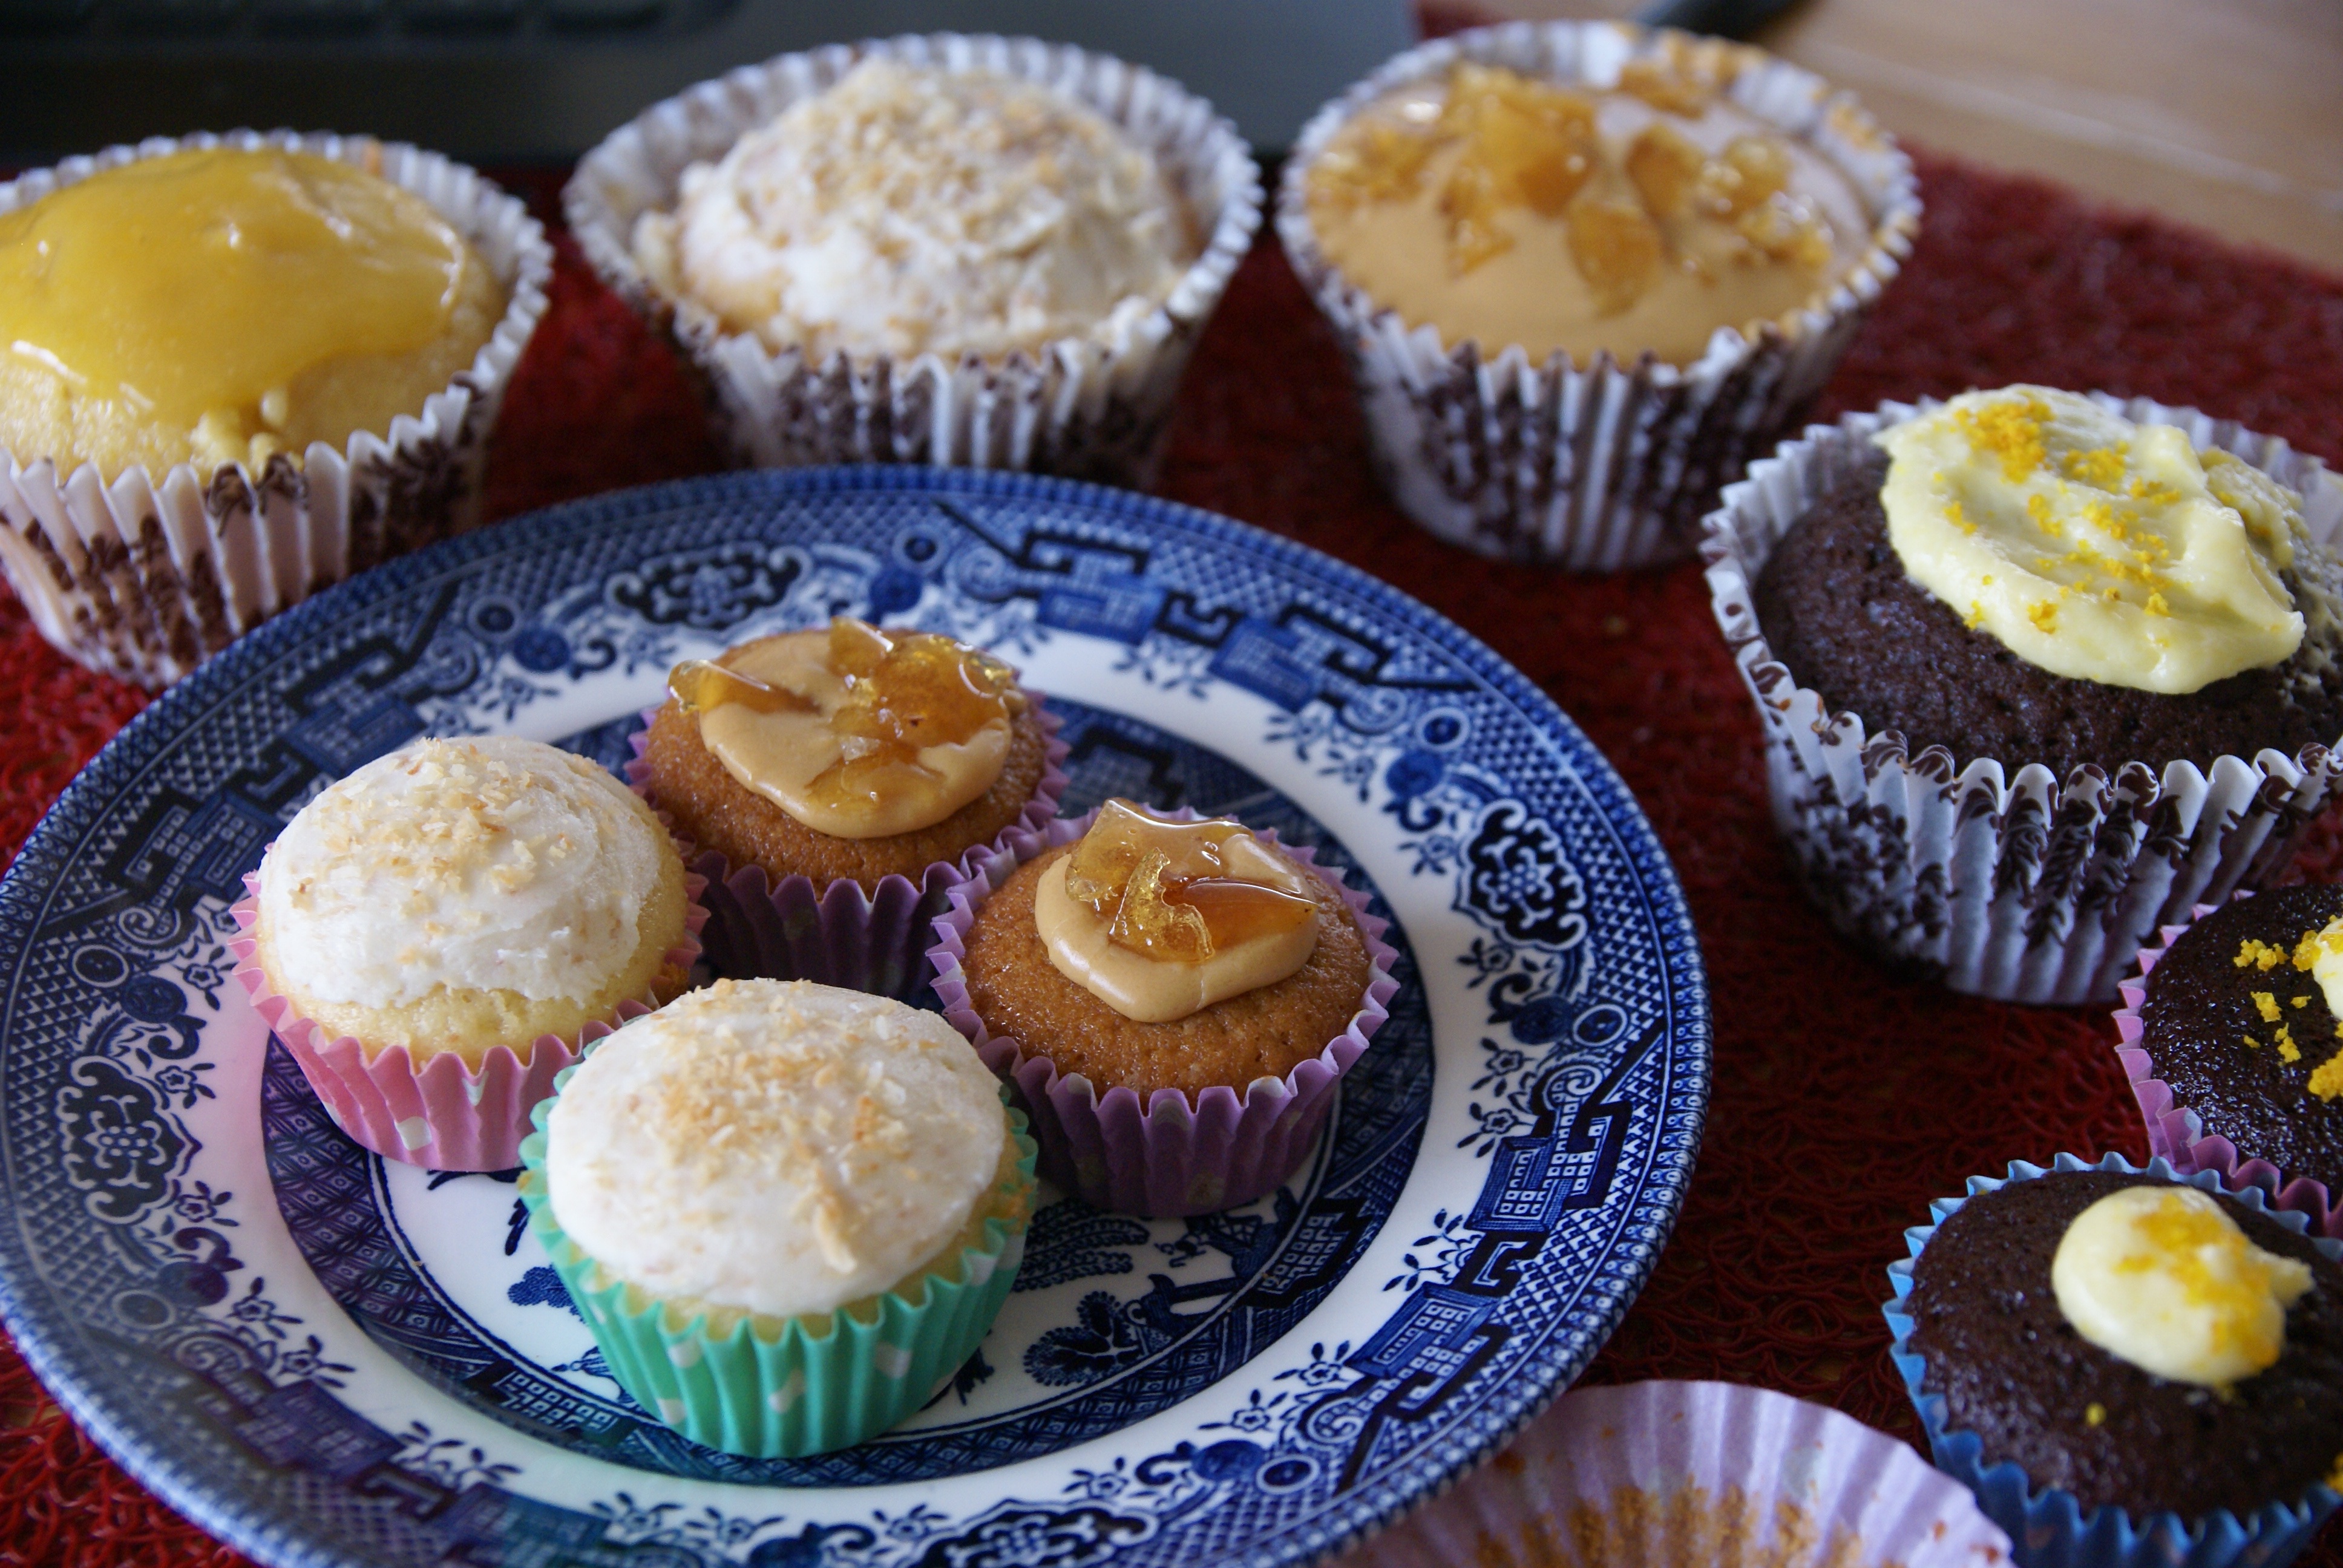
plant, fruit, sweet, cup, food, produce, cupcake, baking, dessert, caramel, cake, pastry, muffin, coconut, happy, icing, party, birthday, cupcakes, sweetness, baked goods, cakes, flavor, buttercream